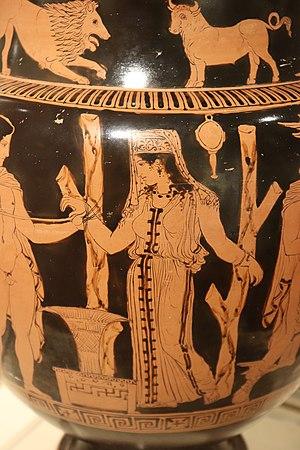
Dans la mythologie grecque, Andromède est une princesse éthiopienne. Fille du roi Céphée, elle est victime de l'orgueil de sa mère Cassiopée. Exposée nue sur un rocher pour y être dévorée par un monstre marin, elle est sauvée de justesse par Persée dont elle deviendra l'épouse.